Nusa Ceningan

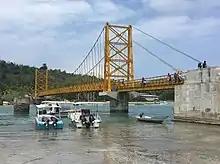
Nusa Lembongan–Nusa Ceningan bridge

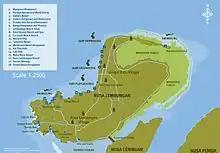
Nusa Lembongan and Nusa Ceningan

It is connected to Nusa Lembongan Island through a narrow suspension bridge who collapsed in 2016 and rebuilt.